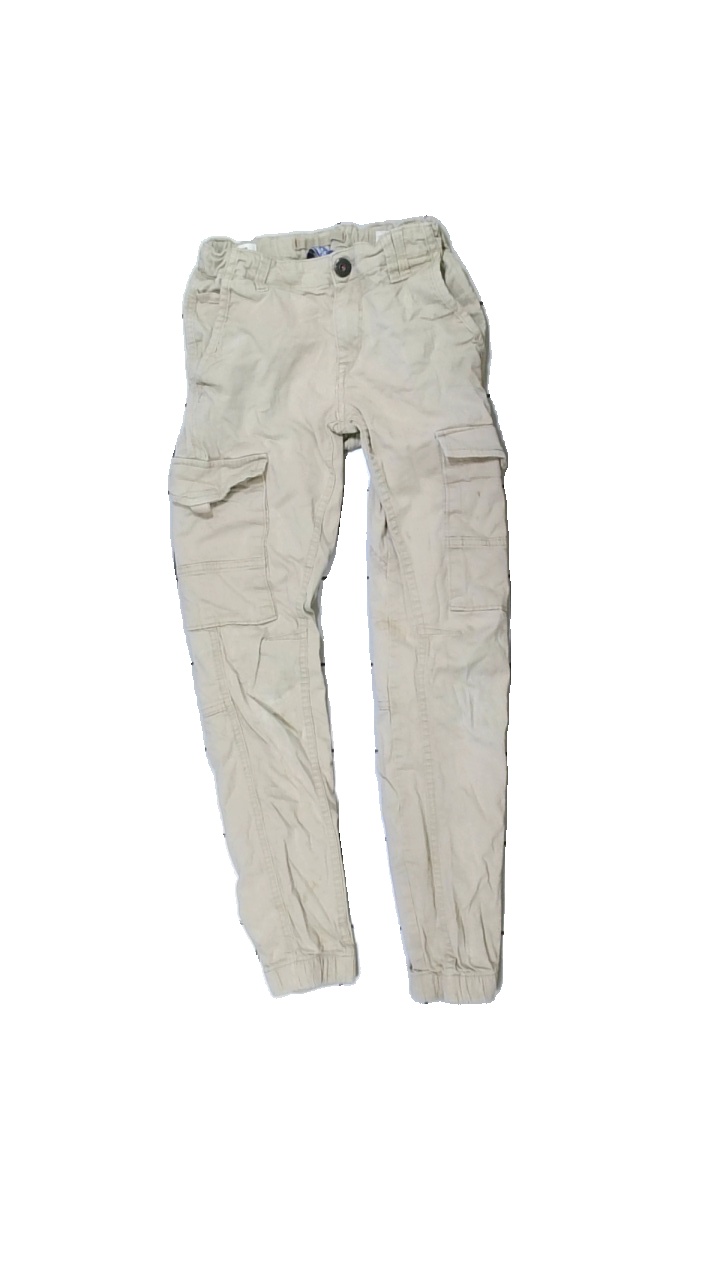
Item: Trousers (Children)
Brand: Jack And Jones
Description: beige byxor med fläckar över hela
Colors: Beige
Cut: Regular
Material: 100% cotton
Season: All
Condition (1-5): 3
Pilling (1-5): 5
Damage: fläckar
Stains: Major
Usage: Export
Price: <50